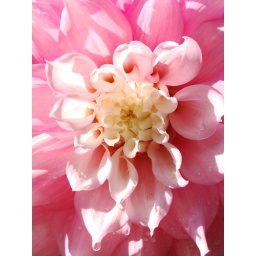
DSC07379 looking in tubes of a pink flower